Negeri Sembilan

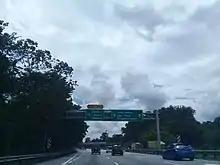
Pedas-Linggi interchange, on the North-South Expressway near Rembau

The state's manufacturing sector contributes almost half of the state's gross domestic product (GDP), followed by services and tourism (40.3%), agriculture (6%), construction (2.2%) and mining (0.3%). Manufacturing activities include electrical supplies and electronics, textiles, furniture, chemicals, machinery, metal works and rubber products. The main industrial areas in Negeri Sembilan include Senawang, Bandar Sri Sendayan, Sungai Gadut, Bandar Enstek and Nilai in Seremban, Tanah Merah in Port Dickson and Chembong in Rembau. Notable companies also set up plants in Negeri Sembilan, such as Kellogg's, Dutch Lady, Ajinomoto and Coca-Cola in Bandar Enstek, Hino Motors in Bandar Sri Sendayan, Yakult in Seremban 2, Samsung SDI, Onsemi and NXP Semiconductors in Senawang, and Nestlé in Chembong. Nestlé's Chembong plant is also the largest Milo manufacturer in the world, as well as the company's largest global centre of excellence.